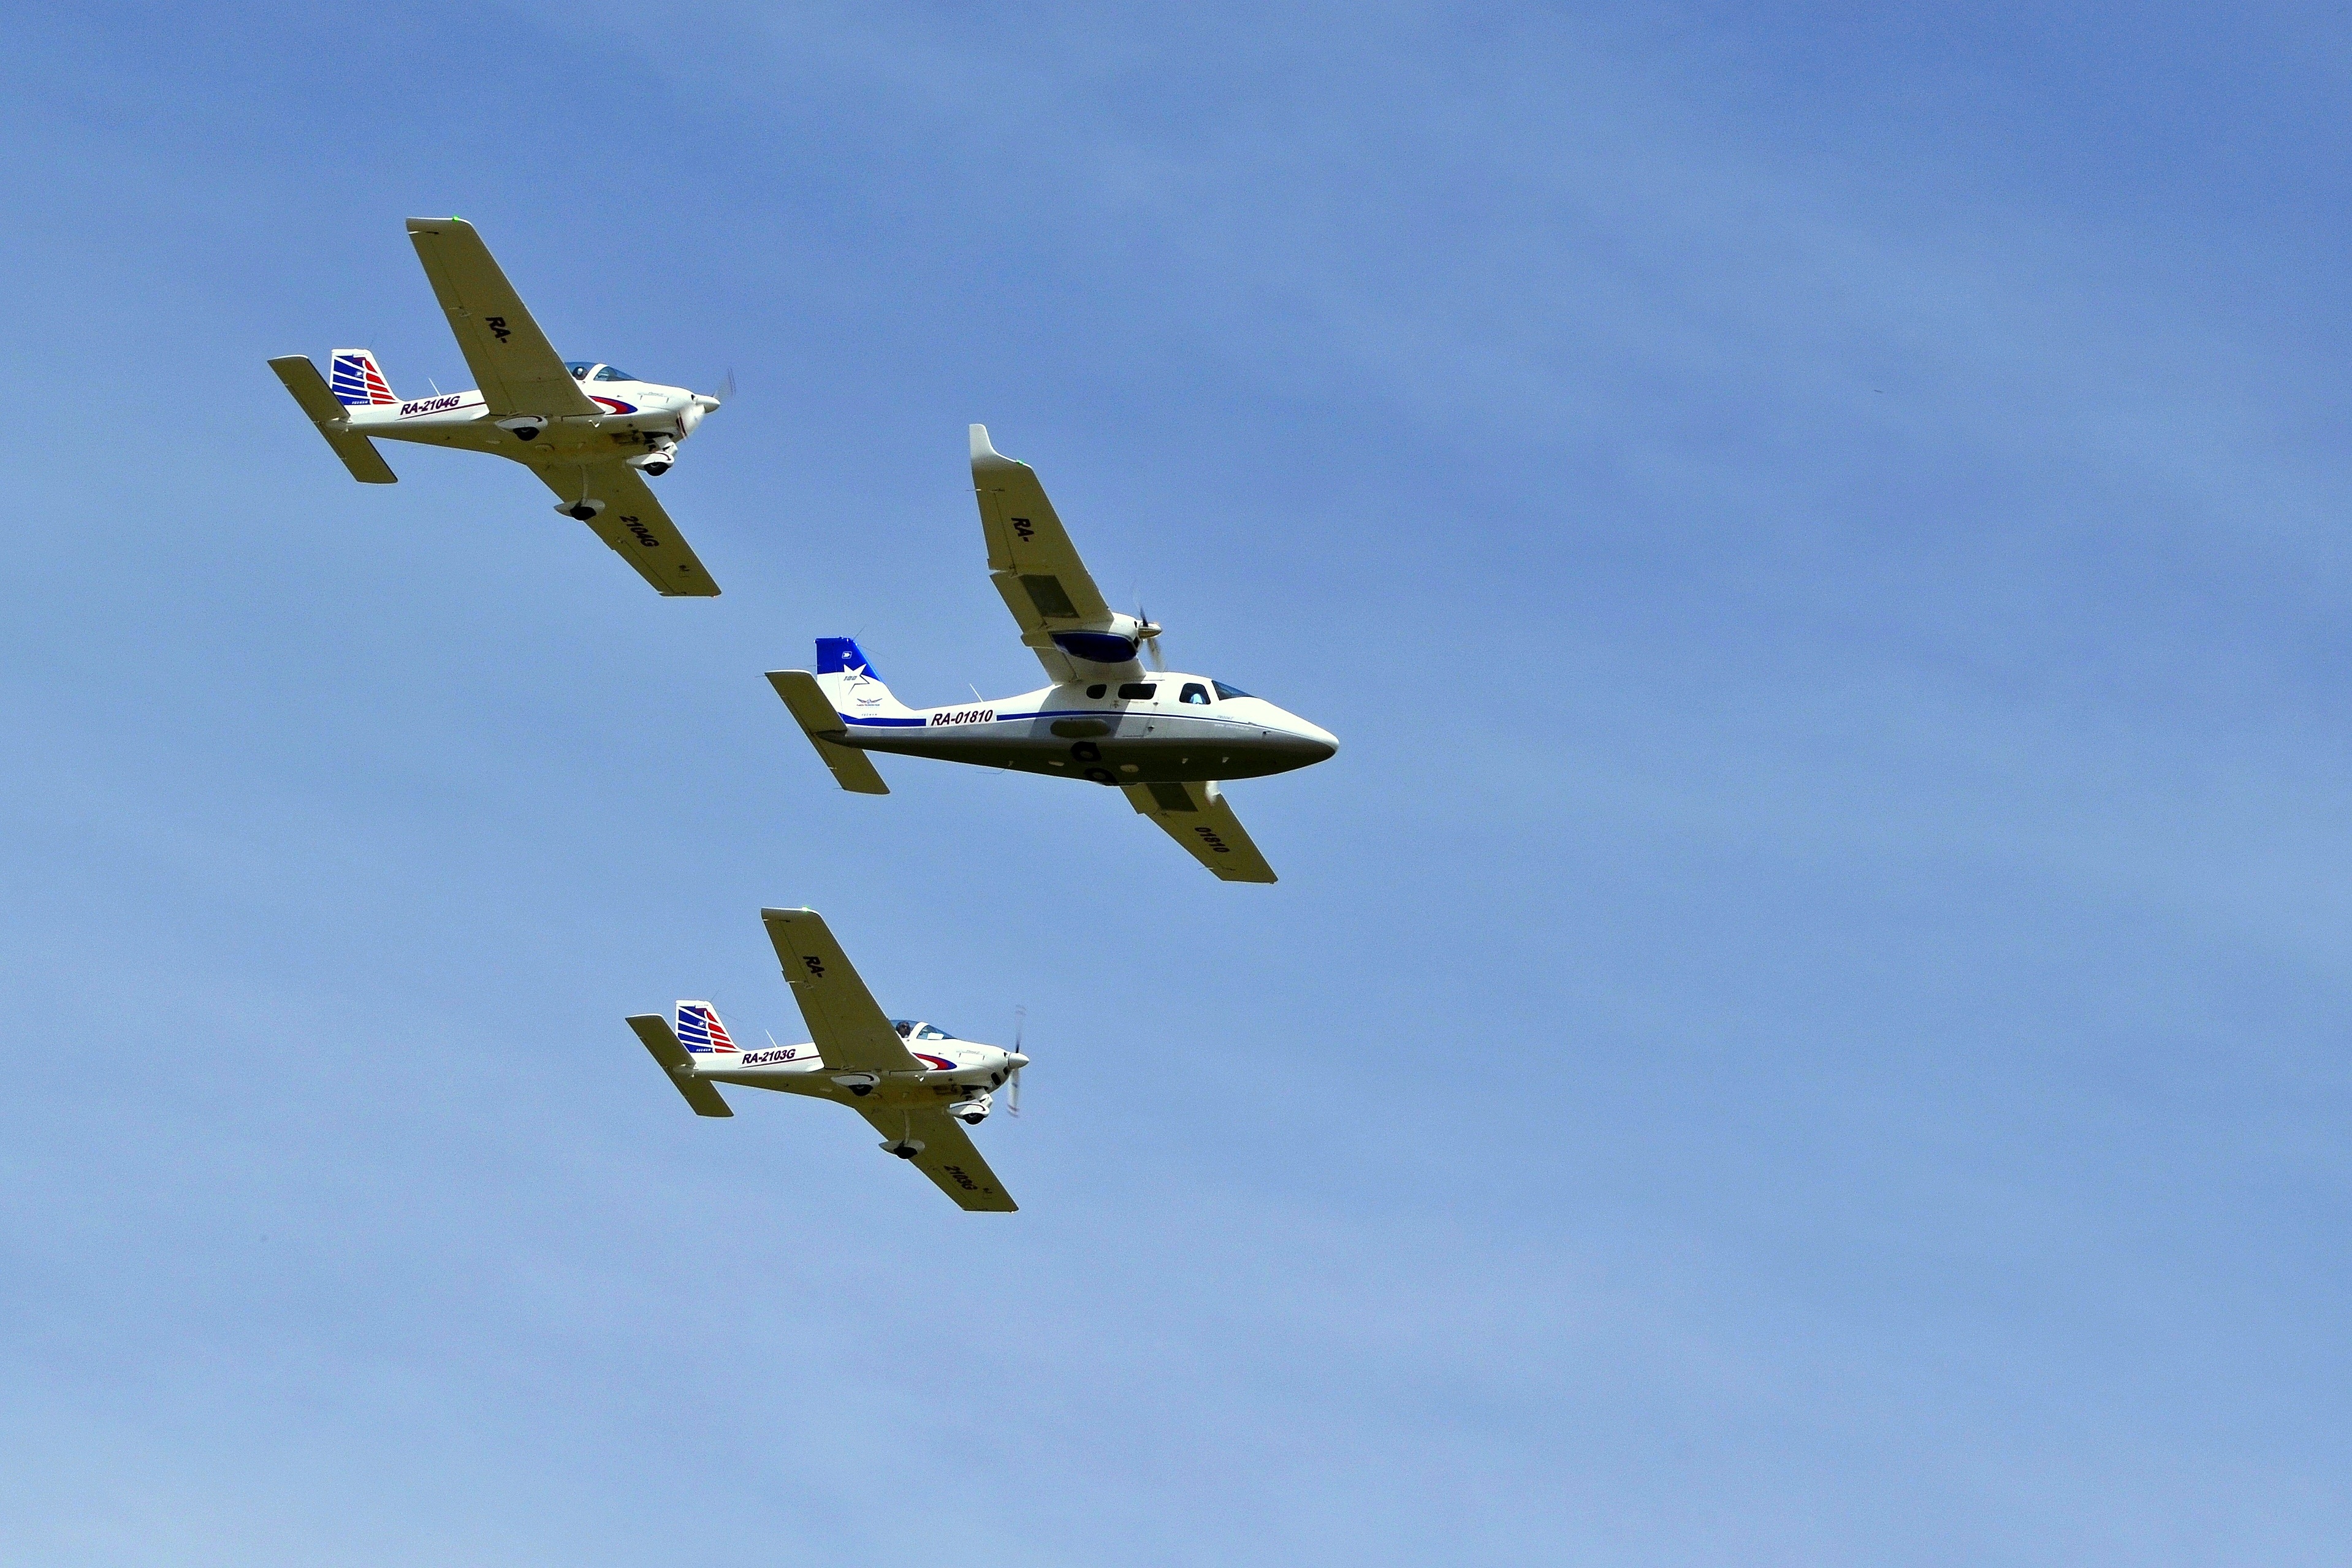
wing, sky, airplane, aircraft, vehicle, airline, aviation, flight, event, bomber, air show, air force, aerobatics, military aircraft, atmosphere of earth, general aviation